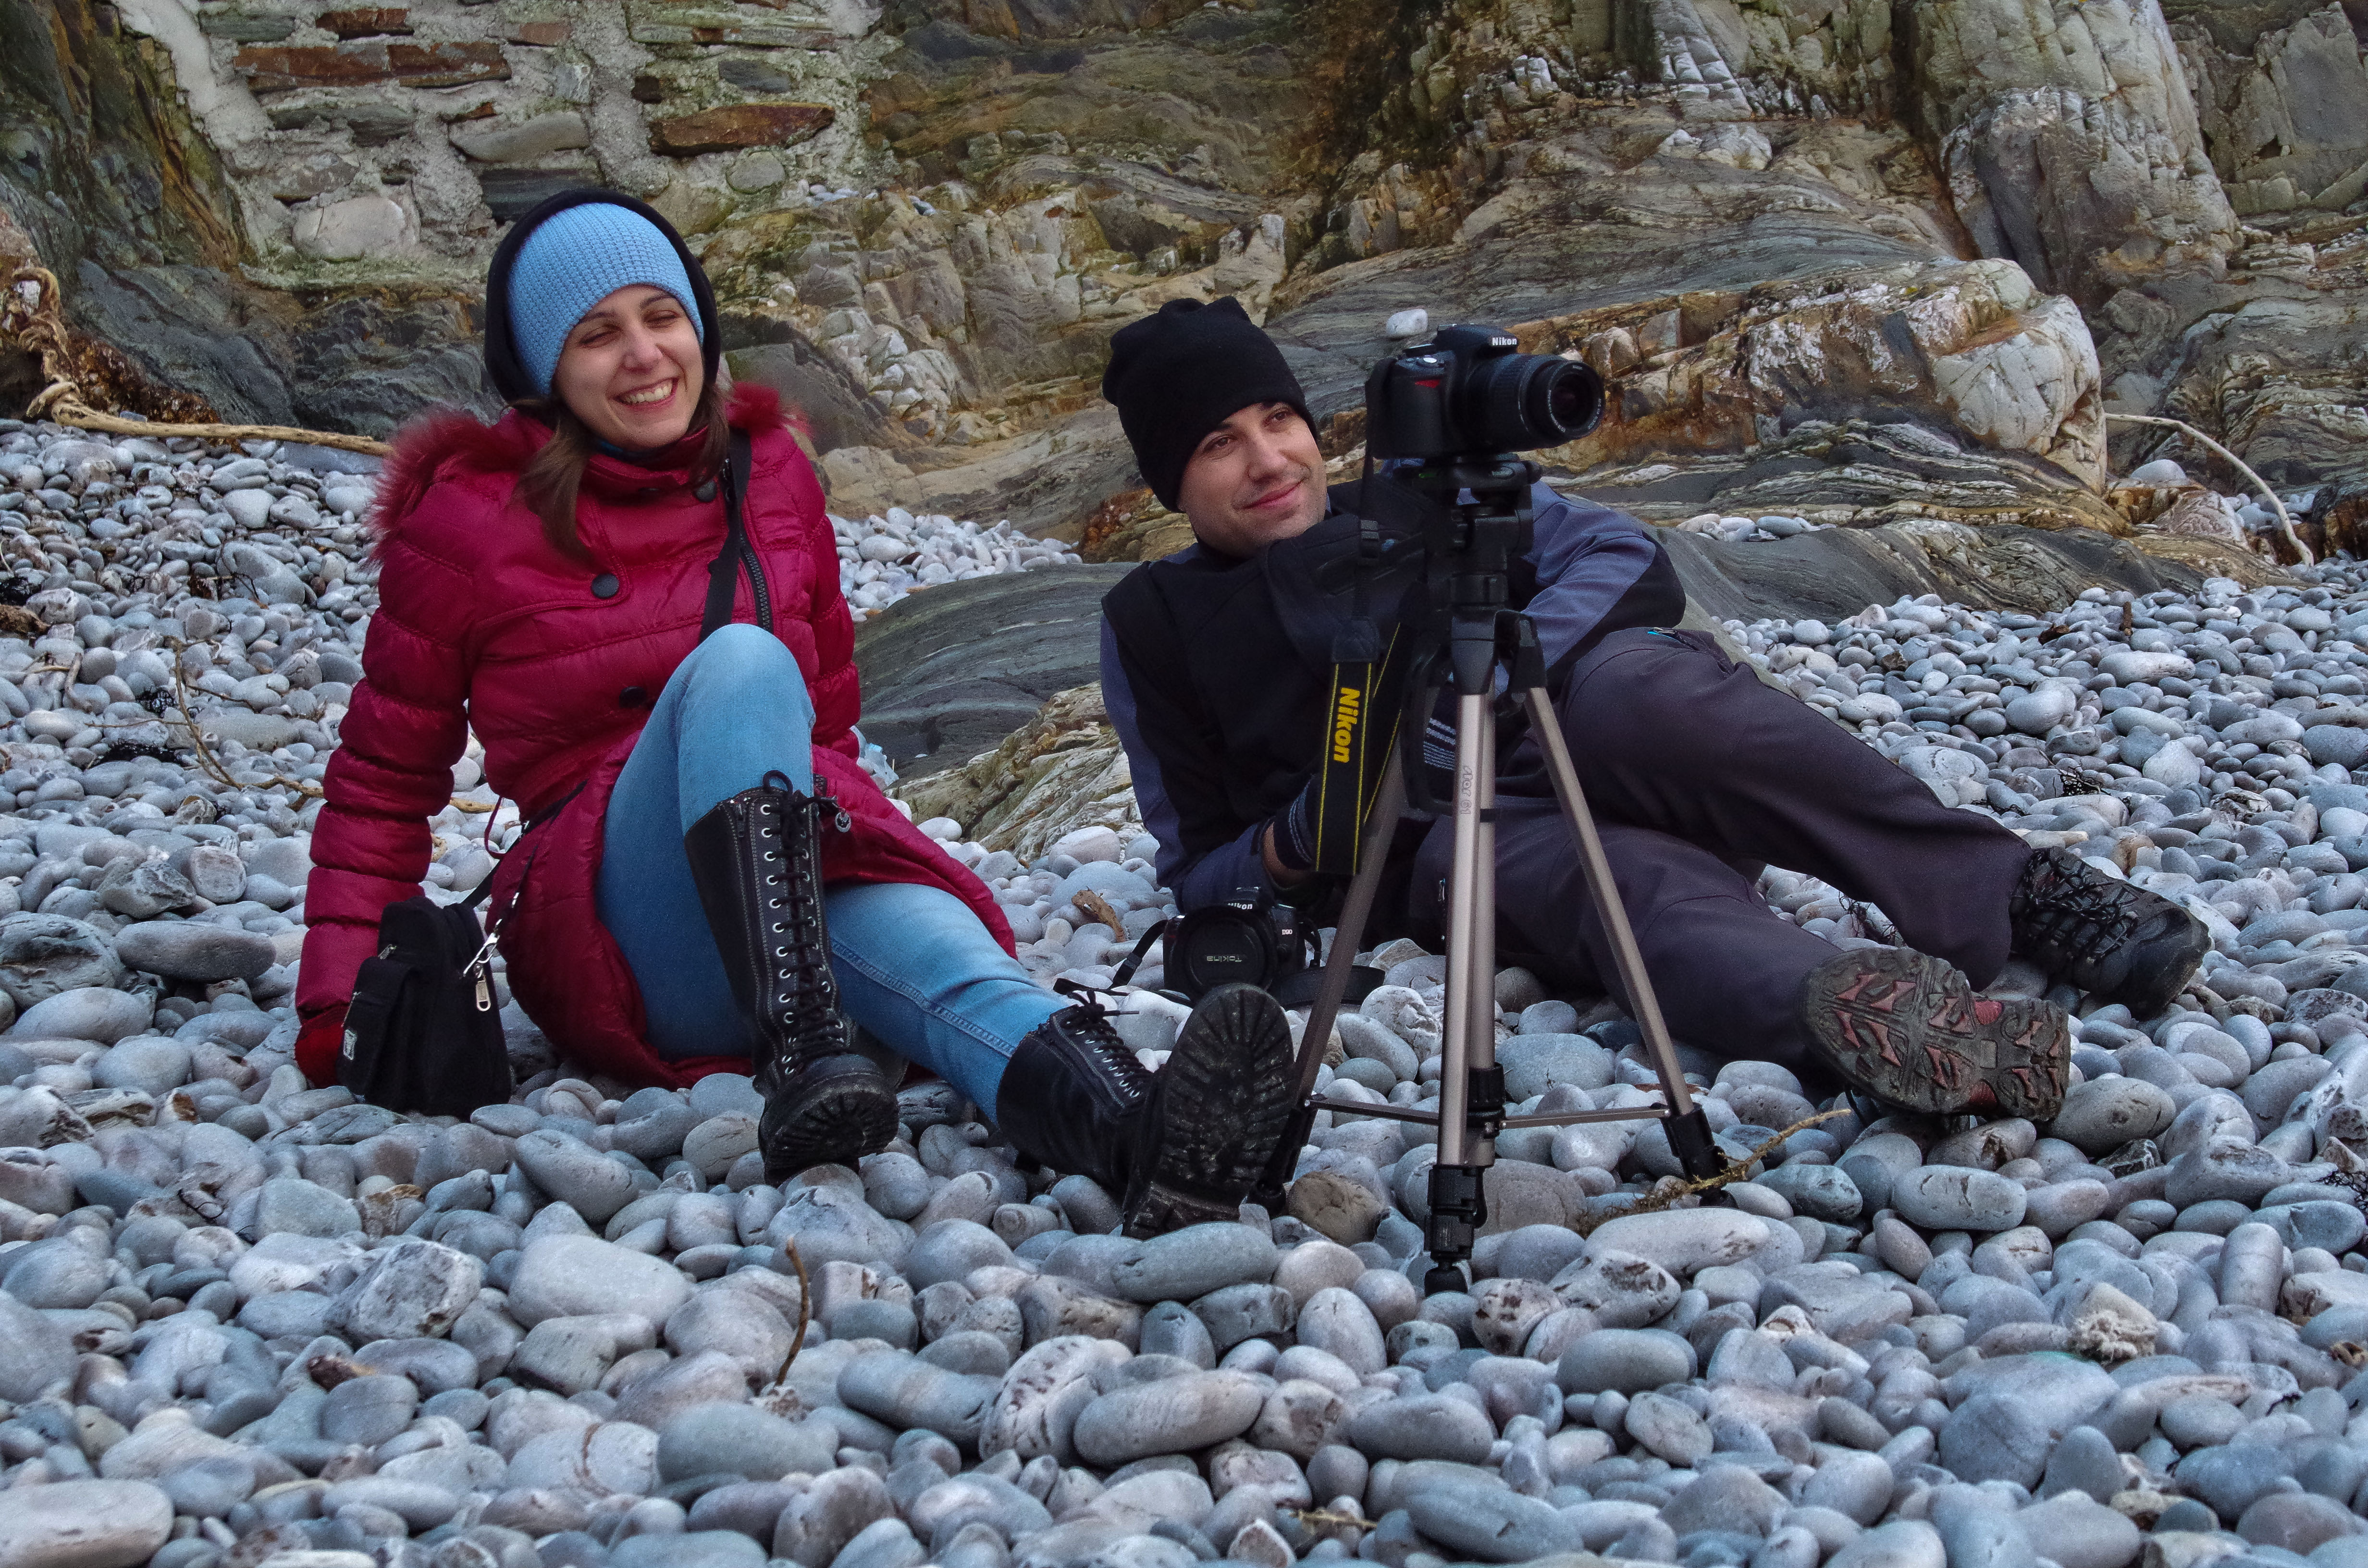
landscape, rock, walking, winter, people, hiking, adventure, mountaineering, backpacking, paisajes, ggl1, gaby1, xovesphoto, varios, some, gphoto, sigma28200, pentaxk30, novellanaprincipadodeasturiasespa a